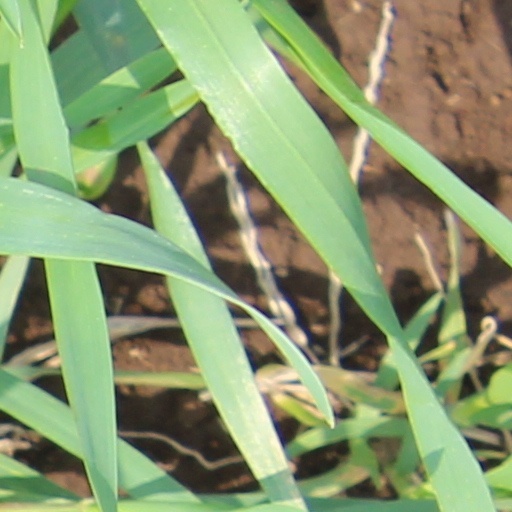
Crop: wheat